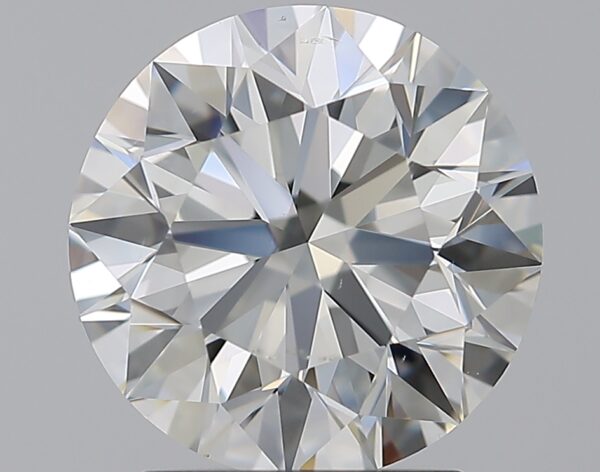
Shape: round
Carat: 2.5
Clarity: SI1
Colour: J
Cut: EX
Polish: EX
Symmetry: EX
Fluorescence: N
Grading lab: GIA
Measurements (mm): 8.6 x 8.65 x 5.41